George Walther Sr.

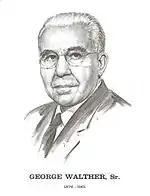
Tribute of Walther

George Walther Sr. (August 13, 1876 – April 10, 1961) was an American inventor, engineer, businessman, civic leader and the holder of over 100 patents for truck wheels, brake drums, fifth wheels, and landing gear/legs for the trucking industry. He was the founder of the Dayton Steel Foundry.